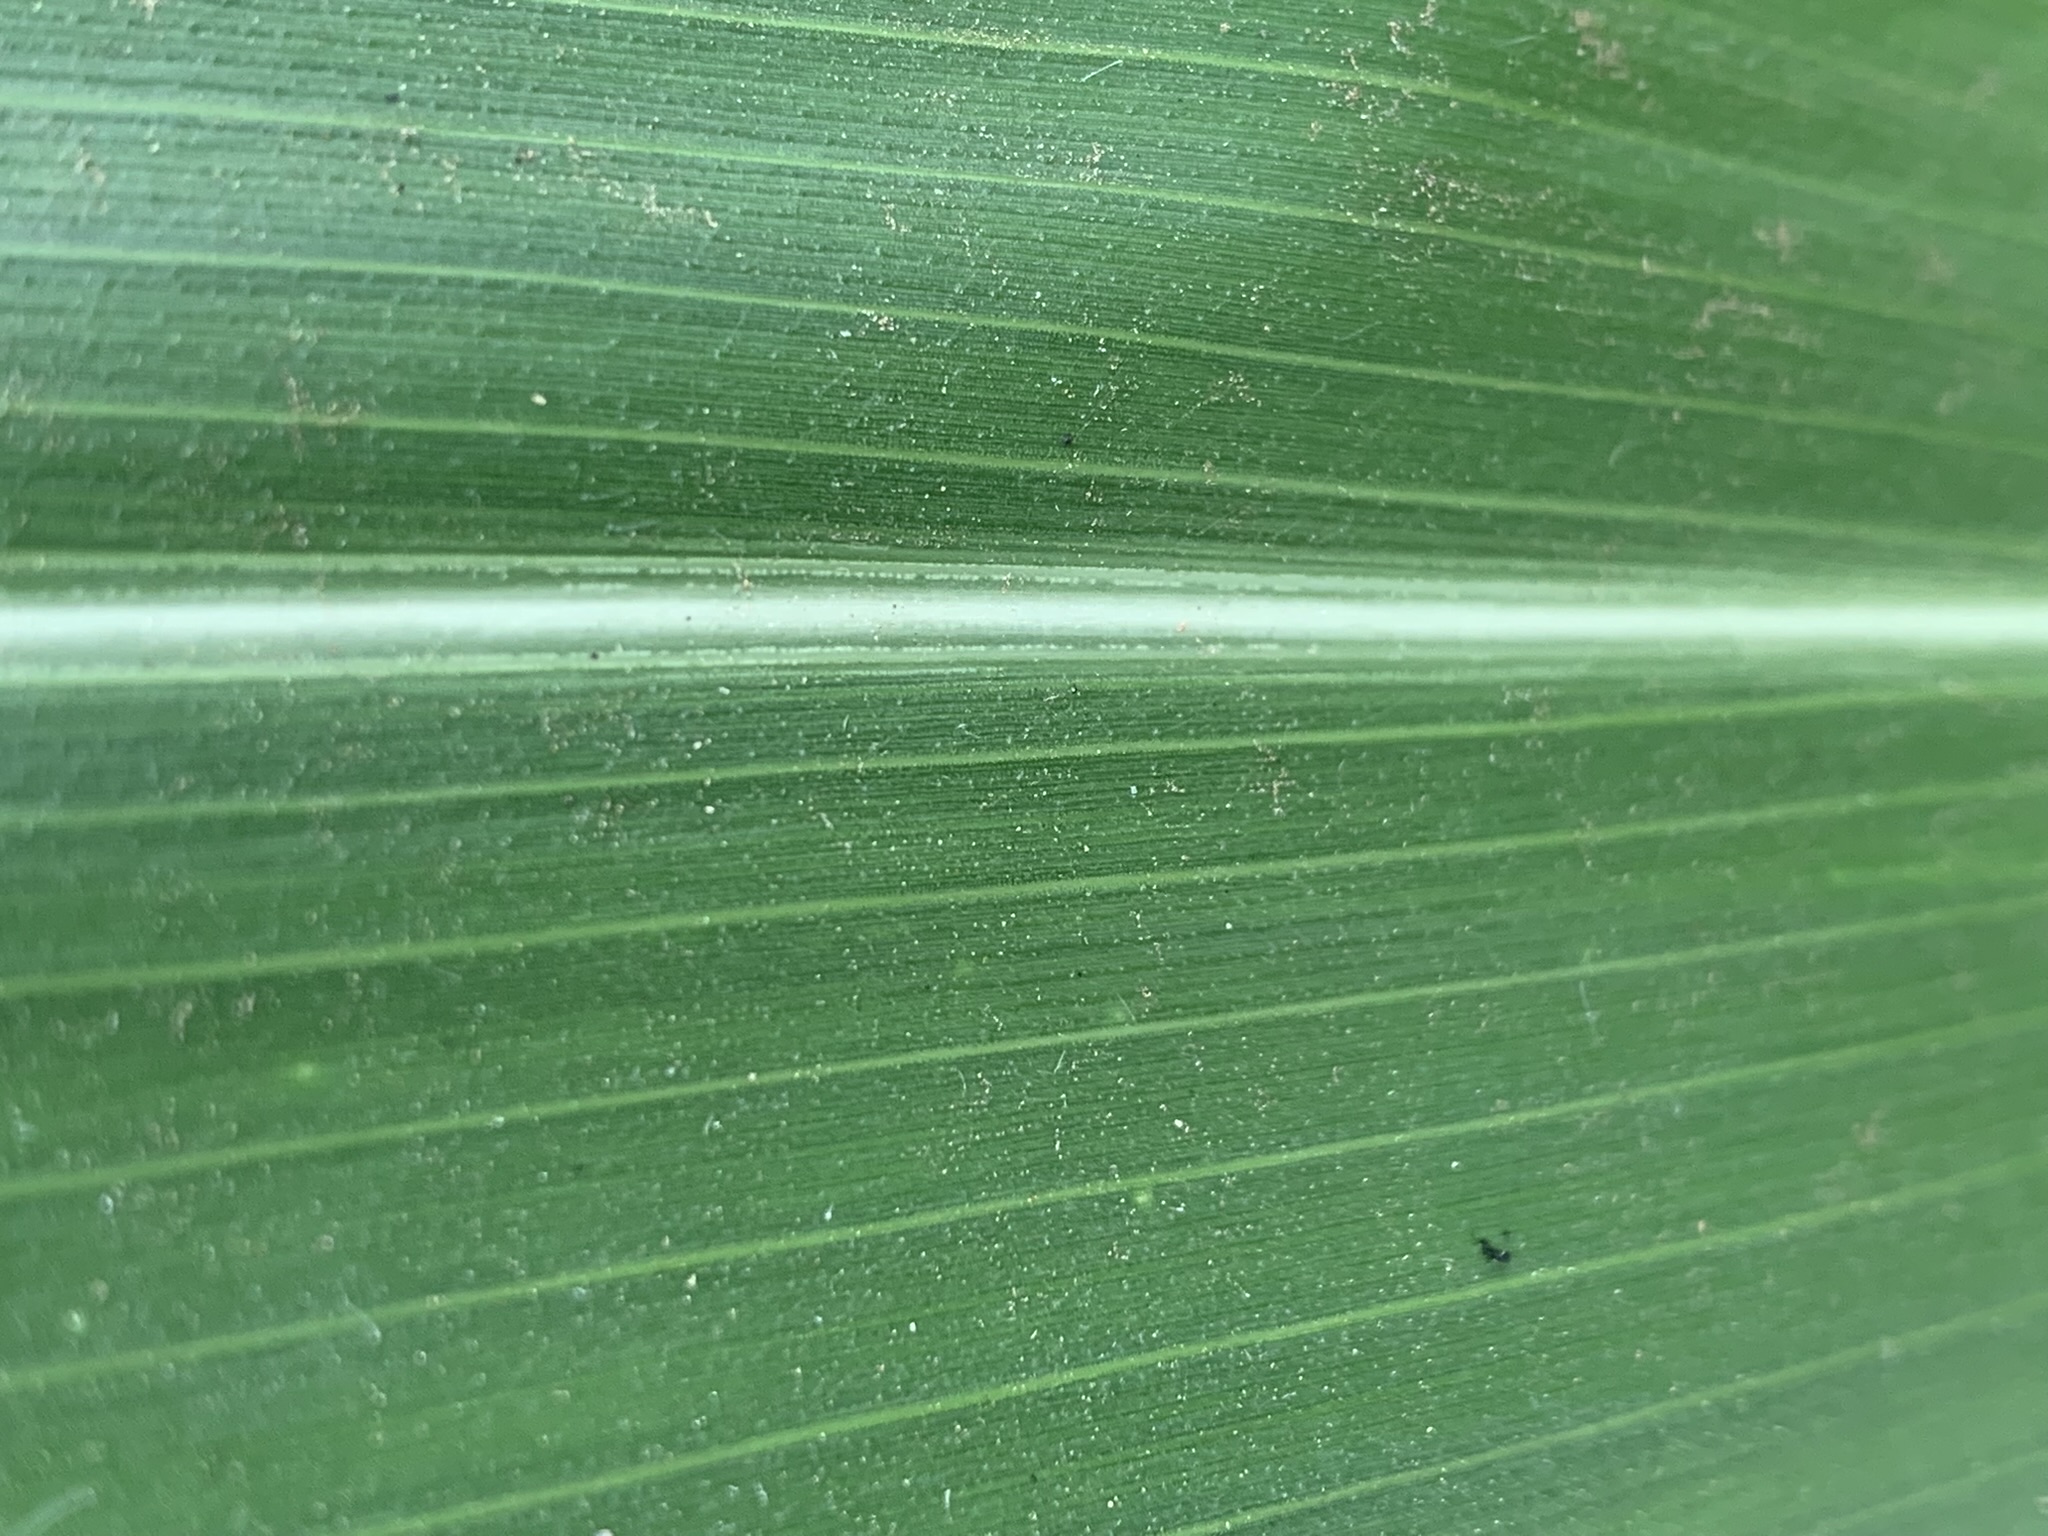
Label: Healthy